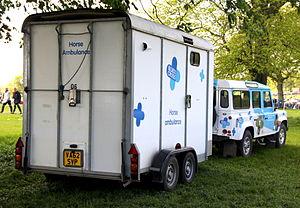
La Croix-Bleue est une organisation non gouvernementale chargée de la protection des animaux fondée au Royaume-Uni en 1897 sous le nom Our Dumb Friends League. Elle fournit un soutien aux propriétaires qui ne peuvent payer les thérapies vétérinaires, aide à trouver des maisons d'accueil pour les animaux abandonnés et éduque le public aux responsabilités impliquées par la possession d'animaux de compagnie.